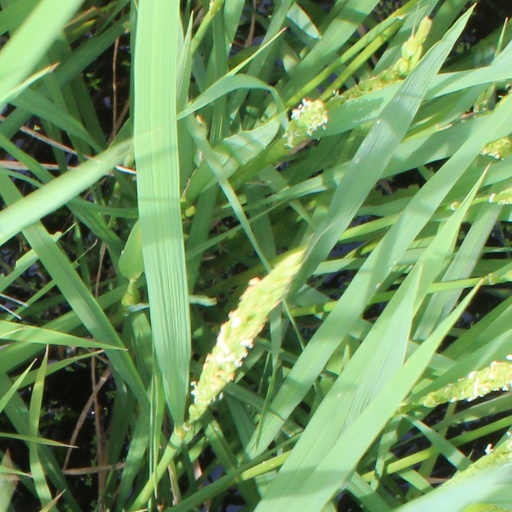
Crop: rice